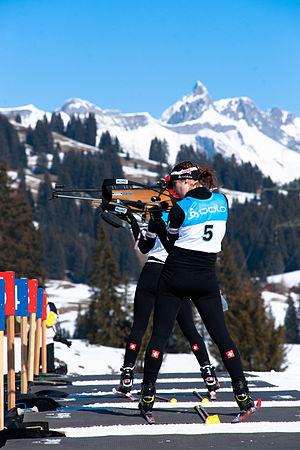
Biathlètes femmes (Flurina Volken) aux Mosses pour la Coupe suisse de Biathlon.
Les Mosses est une localité de montagne de la commune d'Ormont-Dessous, dans le canton de Vaud en Suisse. Avec La Lécherette elle forme la station de sports d'hiver Les Mosses - La Lécherette.